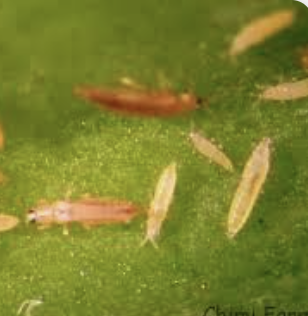
Label: thrips_disease